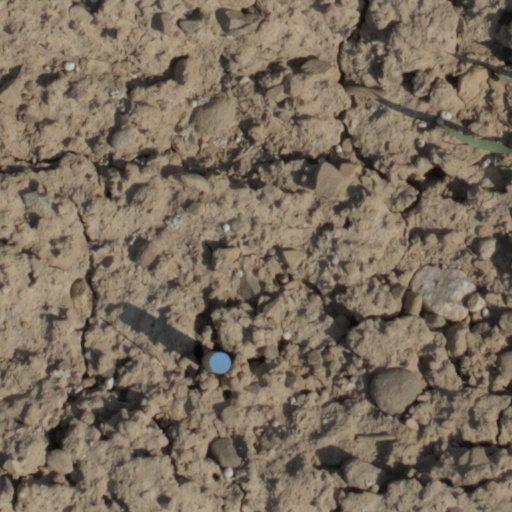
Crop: wheat